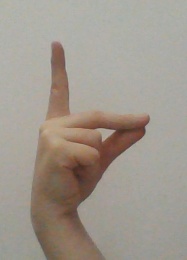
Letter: ta